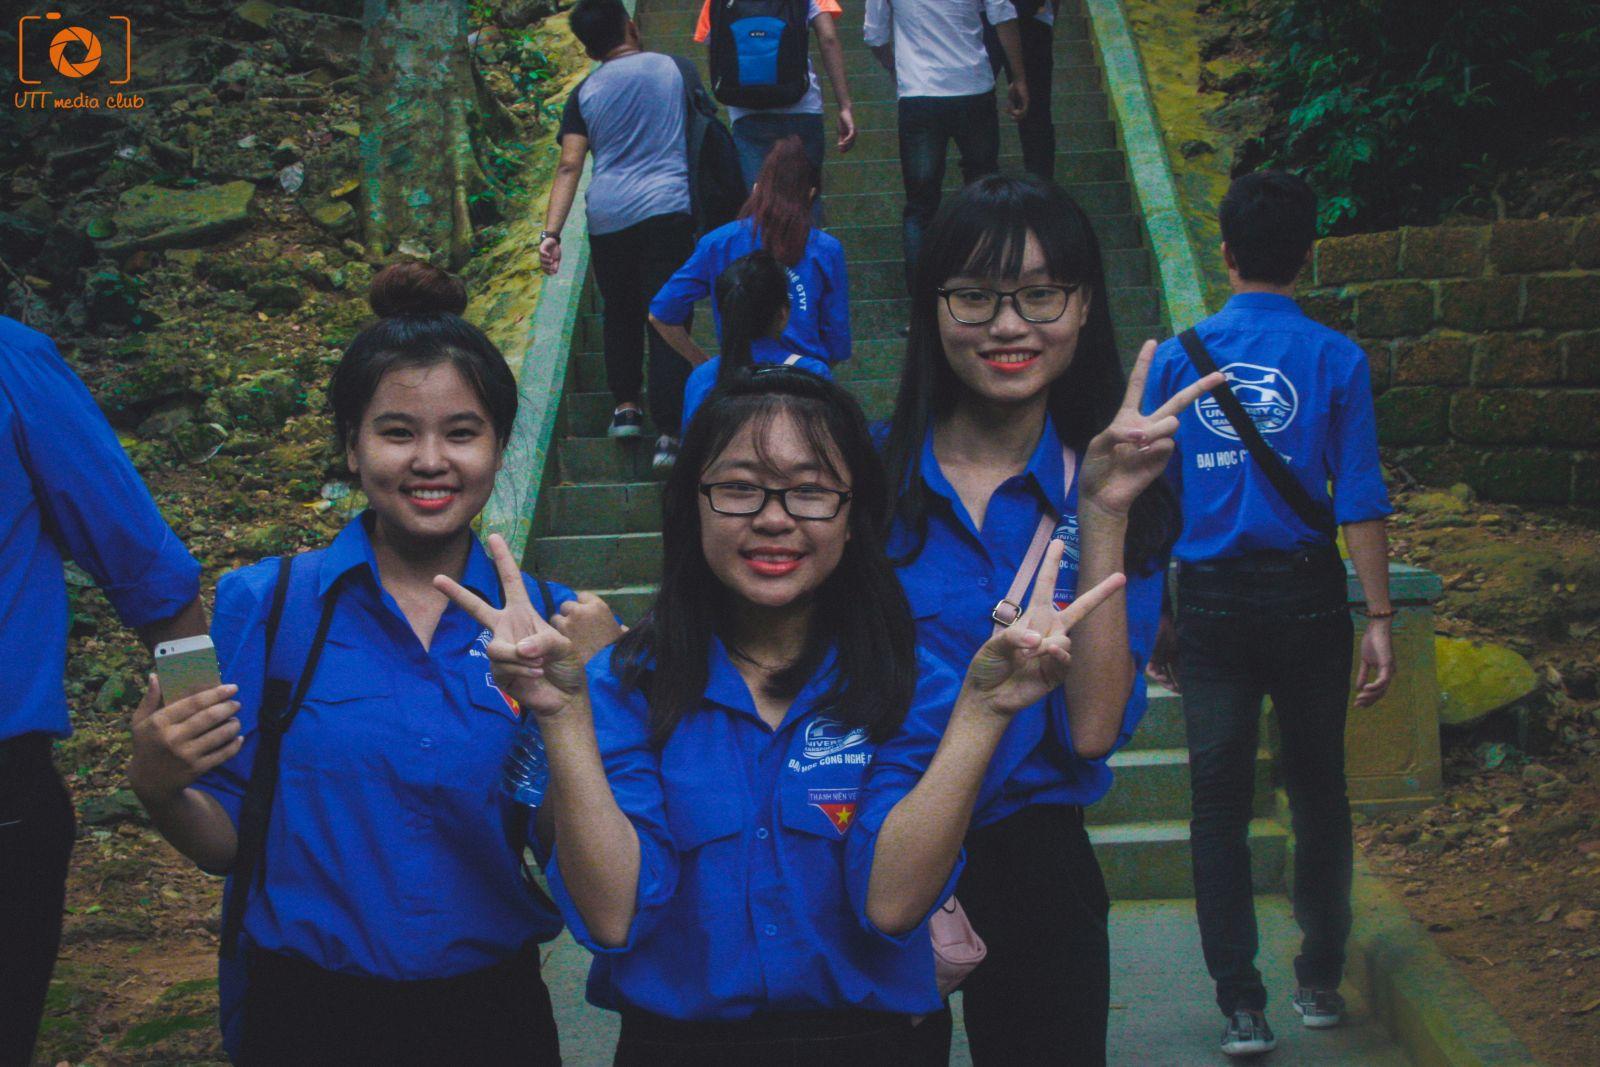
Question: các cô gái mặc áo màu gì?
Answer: màu xanh dương